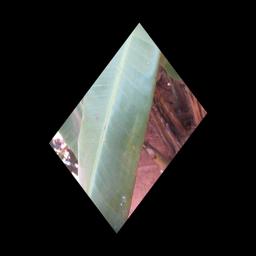
Label: MALBHOG LEAF